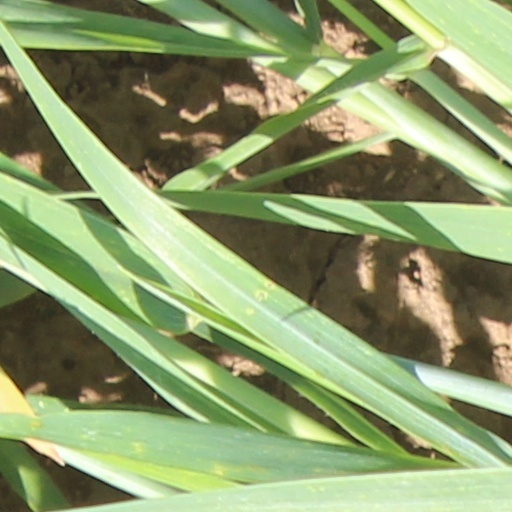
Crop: wheat